Dead Kennedys

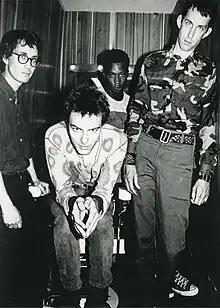
Dead Kennedys in 1983. From left: Klaus Flouride, Jello Biafra, D.H. Peligro, and East Bay Ray

After Peligro joined the band, the extended play "In God We Trust, Inc." (1981) saw them move toward a more aggressive hardcore/thrash sound. In addition to the EP's controversial artwork depicting a gold Christ figure on a cross of dollar bills, the lyrics contained Biafra's most biting social and political commentary yet, and songs such as "Moral Majority", "Nazi Punks Fuck Off!" and "We've Got a Bigger Problem Now" placed Dead Kennedys as the spokesmen of social protest, while "Dog Bite", a cover version of "Rawhide" and various joke introductions showed a much more whimsical side. In 1982, they released their second studio album, "Plastic Surgery Disasters". The album's cover features a withered starving African child's hand being held and dwarfed by a white man's hand, a picture that had won the World Press Photo award in 1980, taken in Karamoja district in Uganda by Mike Wells.